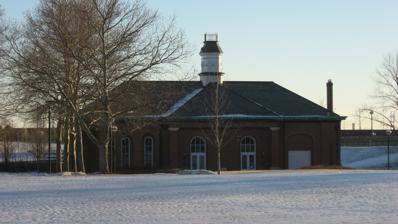
Building: West Washington Street Pumping Station
Country: United States of America
Year built: 1871
Historic former pumping station in Indianapolis, Indiana, U.S. United States historic place West Washington Street Pumping Station U.S. National Register of Historic Places West Washington Street Pumping Station, February 2011 Show map of Indianapolis Show map of Indianapolis Show map of Indiana Show map of the United States Location 801 W. Washington St., Indianapolis, Indiana Coordinates 39°46′0″N 86°10′19″W / 39.76667°N 86.17194°W / 39.76667; -86.17194 Area 1.8 acres (0.73 ha) Built 1870 ( 1870 ) -1871 NRHP reference No. 80000063 Added to NRHP July 17, 1980 West Washington Street Pumping Station is a historic pumping station located in Indianapolis, Indiana . It was built in 1870, and is a one-story, rectangular brick building. It was modified to its present form after 1909, and is 2/3 of its original size. It has a slate hipped roof topped by a square central tower and features distinctive brick detailing, and arched openings. The building served as the city's only water pumping station until 1890. It was listed on the National Register of Historic Places in 1980. It currently houses the park offices of White River State Park . History In 1870, the Water Works Company of Indianapolis was founded to supply drinking water and pressurized water for fire protection by James O. Woodruff, who later in the 1870s would develop the suburb of Woodruff Place . Construction of the pumping station began that year and it opened in 1871. The station, located on West Washington Street at the Indiana Central Canal , used the canal to power water wheels to pump water into the water system. The Water Works Company failed to attract enough customers and its assets, including the pumphouse, were sold at a sheriff's sale to the newly-formed Indianapolis Water Company in 1881. The pumphouse was the only one in the system until 1890, when the company opened the Riverside station. In 1908, the company installed hydraulic turbines connected to three centrifugal pumps to improve efficiency while continuing to use the canal as the power source. Each of the pumps had a capacity of 4,500,000 US gallons (17,000,000 L; 3,700,000 imp gal) per day. The building originally had three wings forming a T. A tornado in 1930 damaged one wing and it was removed, resulting in the structure's current rectangular form. The building's cupola was also damaged and removed. The pumphouse continued in use until 1969. In 1976, the water company gave the building and surrounding property to the city of Indianapolis. With the development of White River State Park starting, it was decided in 1979 to locate the park offices and visitor center in the pumphouse. The city sold the pumphouse to the White River Park Development Commission in 1980 and renovations, including reconstruction of the cupola, began soon thereafter. On July 9, 1980, the pumphouse was added to the National Register of Historic Places, and on August 31, 1981, the commission moved into its offices there. The visitor center was also opened there, but was later moved to a new building. The American Water Works Association designated the pumphouse as an American/Canadian/Mexican Water Landmark in 1982. See also National Register of Historic Places listings in Center Township, Marion County, Indiana References